Sankuru River

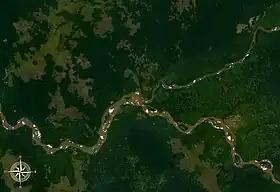
Sankuru River (upper right) entering Kasai River, seen from space

The Sankuru River is a major river in the Democratic Republic of the Congo. Its approximate length of 1,200 km makes it the longest tributary of the Kasai River.